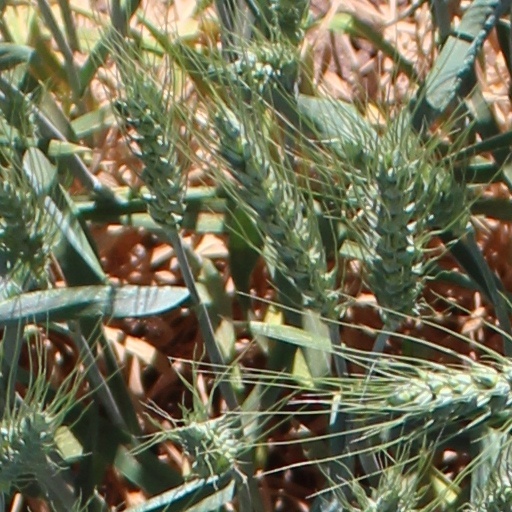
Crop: wheat